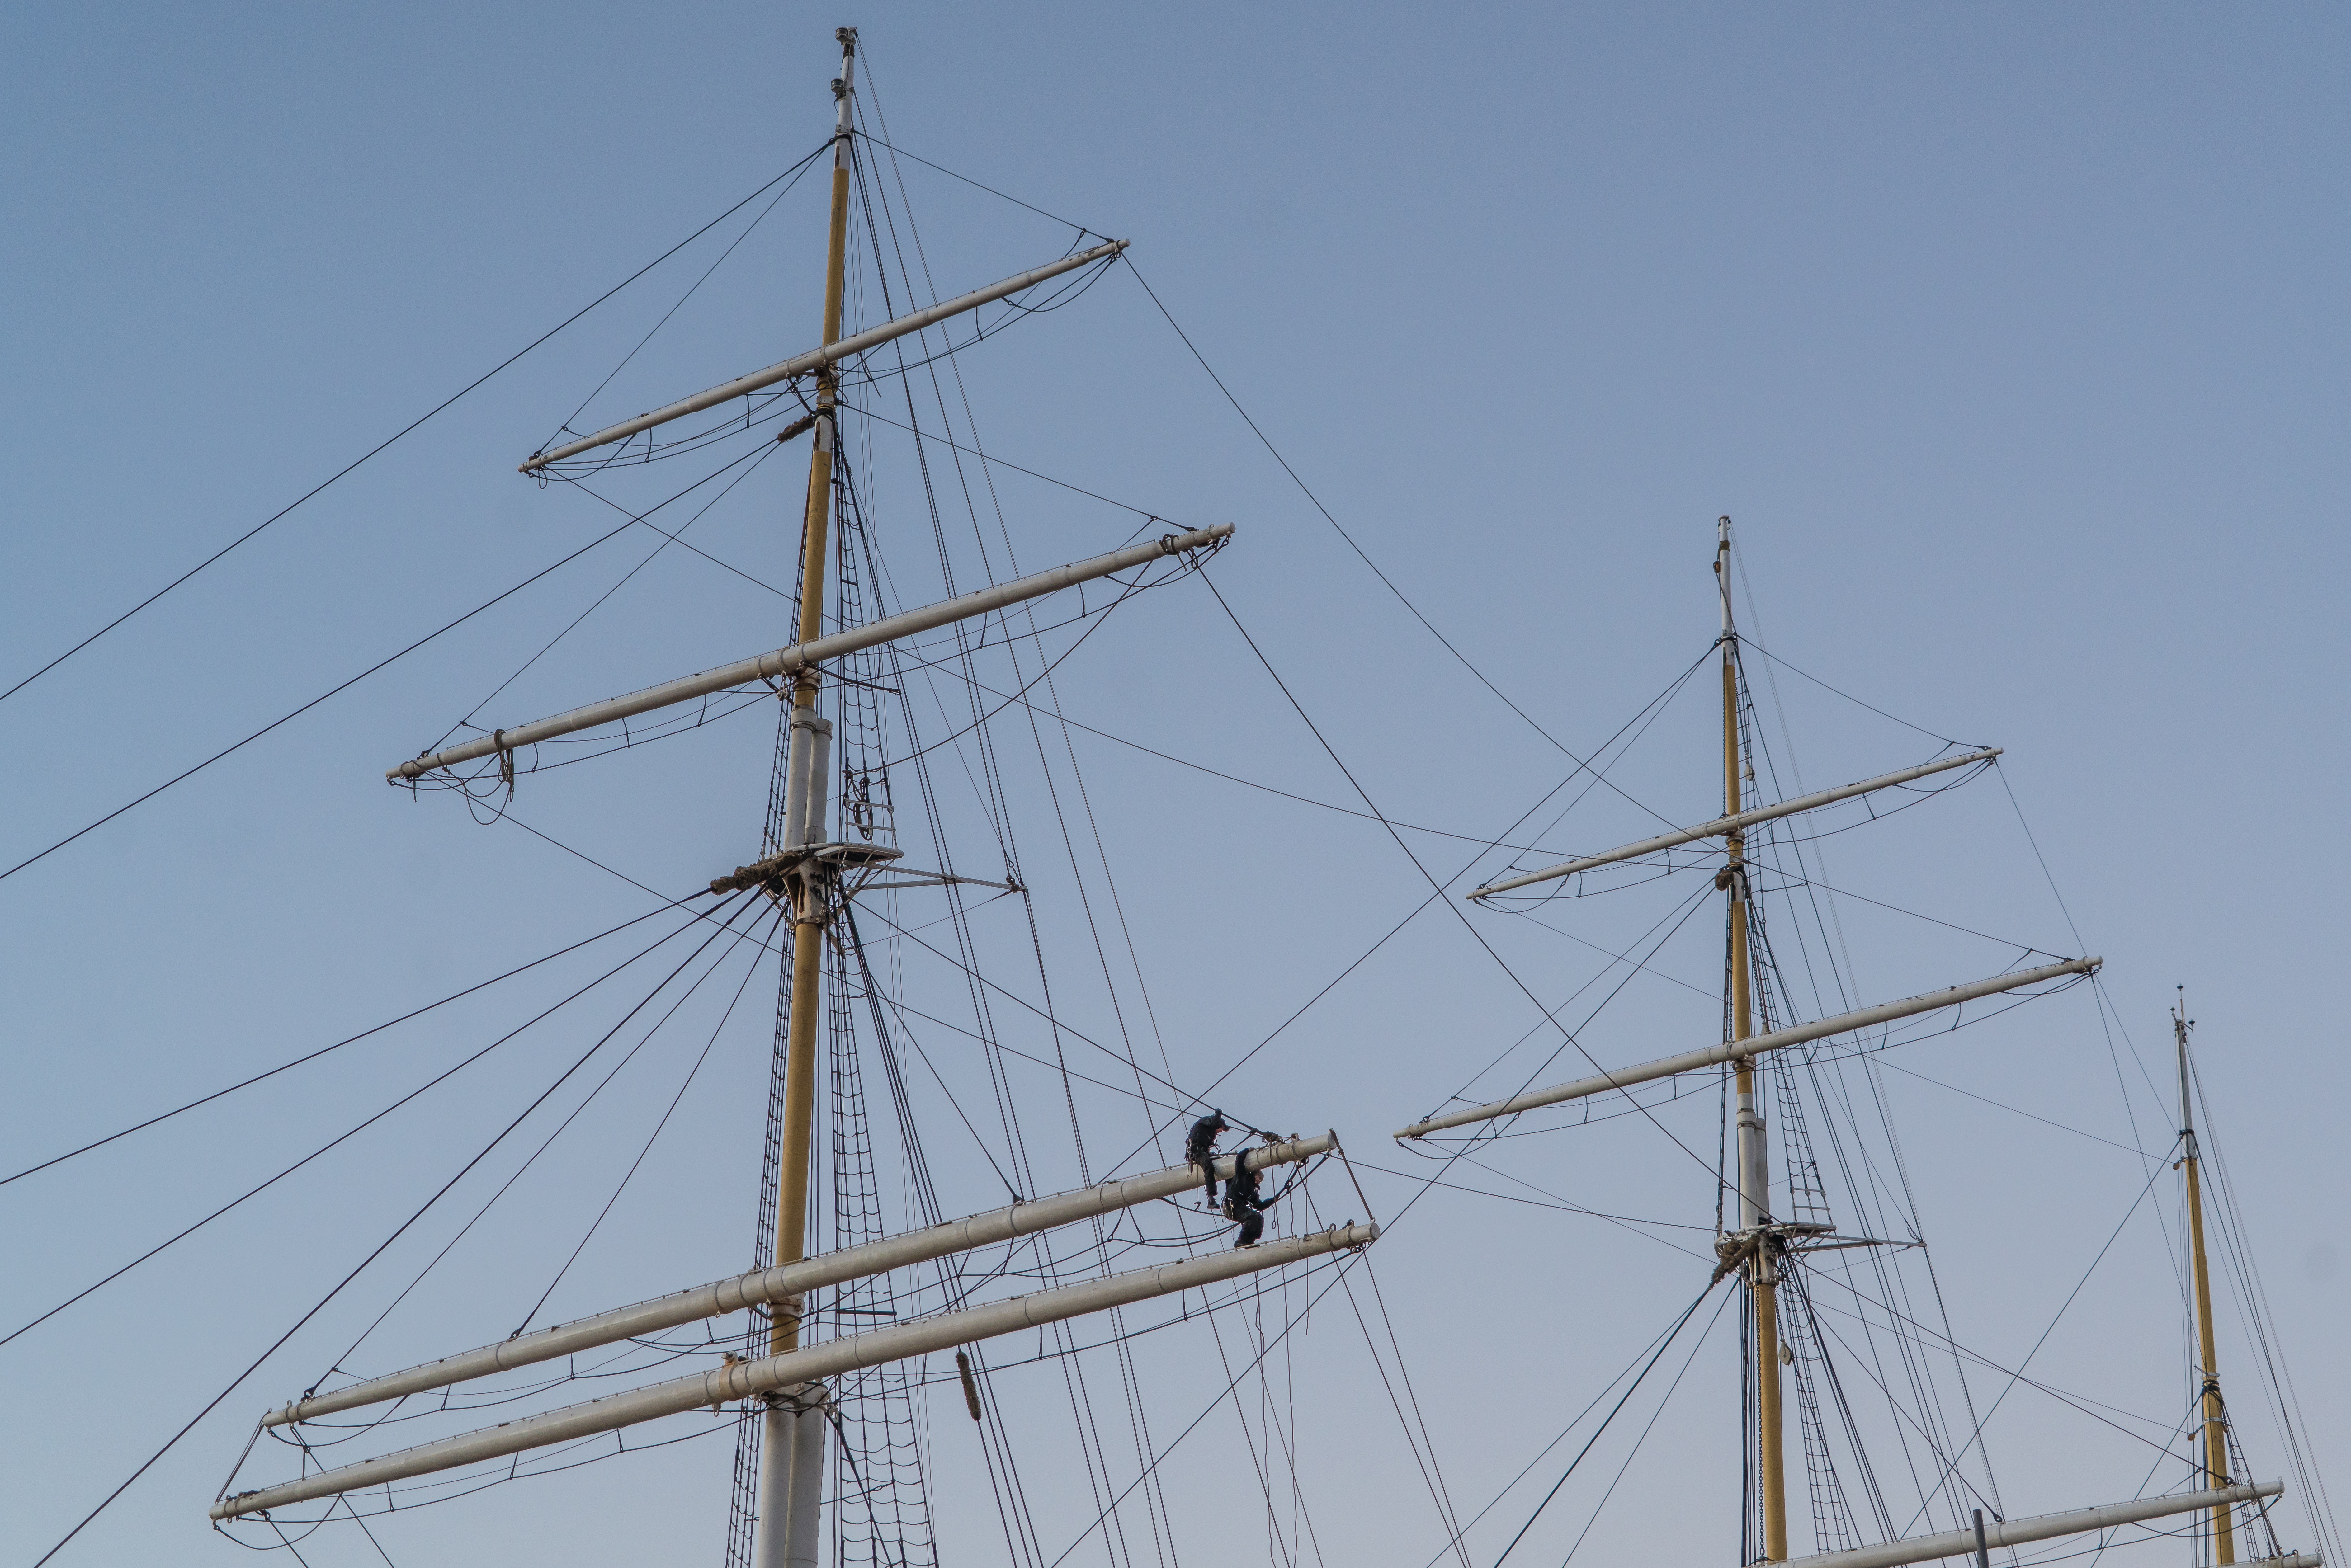
person, people, boat, ship, male, transportation, vehicle, tower, mast, yacht, outdoors, worker, men, sail, shipyard, danger, shipping, watercraft, windjammer, brig, sailing ship, transmission tower, tall ship, overhead power line, ship of the line, brigantine, barquentine, men working